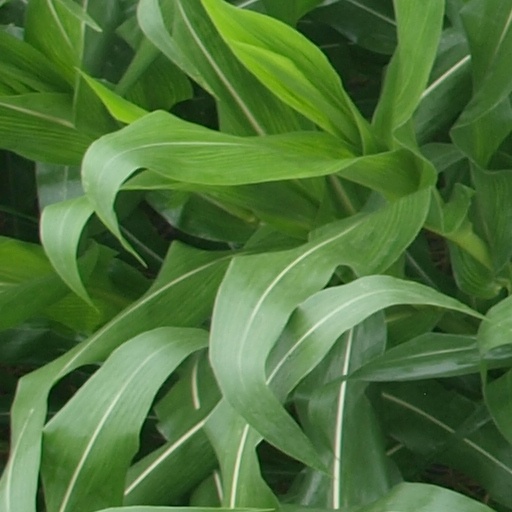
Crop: maize; corn